Upendra (actor)

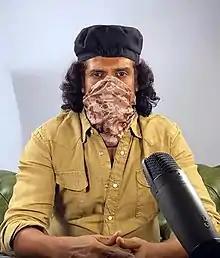
Upendra promoting his political party "′Uttama Prajaakeeya Party′"

In 2015, Upendra directed and starred in a sequel to his 1999 film "Upendra", titled "Uppi 2". As it was a sequel to "Upendra" and his comeback as a director after 5 years, expectations and the resulting hype was high before it released. The film was simultaneously released in Karnataka, Andhra Pradesh, and the US in over 600 theaters. Upon release, the film set records for the highest grossing opening day for a Kannada movie. Although the film got mixed responses because of its confusing storyline and screenplay, it was commercially successful and profitable with a 50-day theatrical run. It sold the second-highest number of tickets in online ticket sales on Bookmyshow among Kannada movies in 2015. It was also successful outside of India and became the second-highest-grossing Kannada film of all time in US.